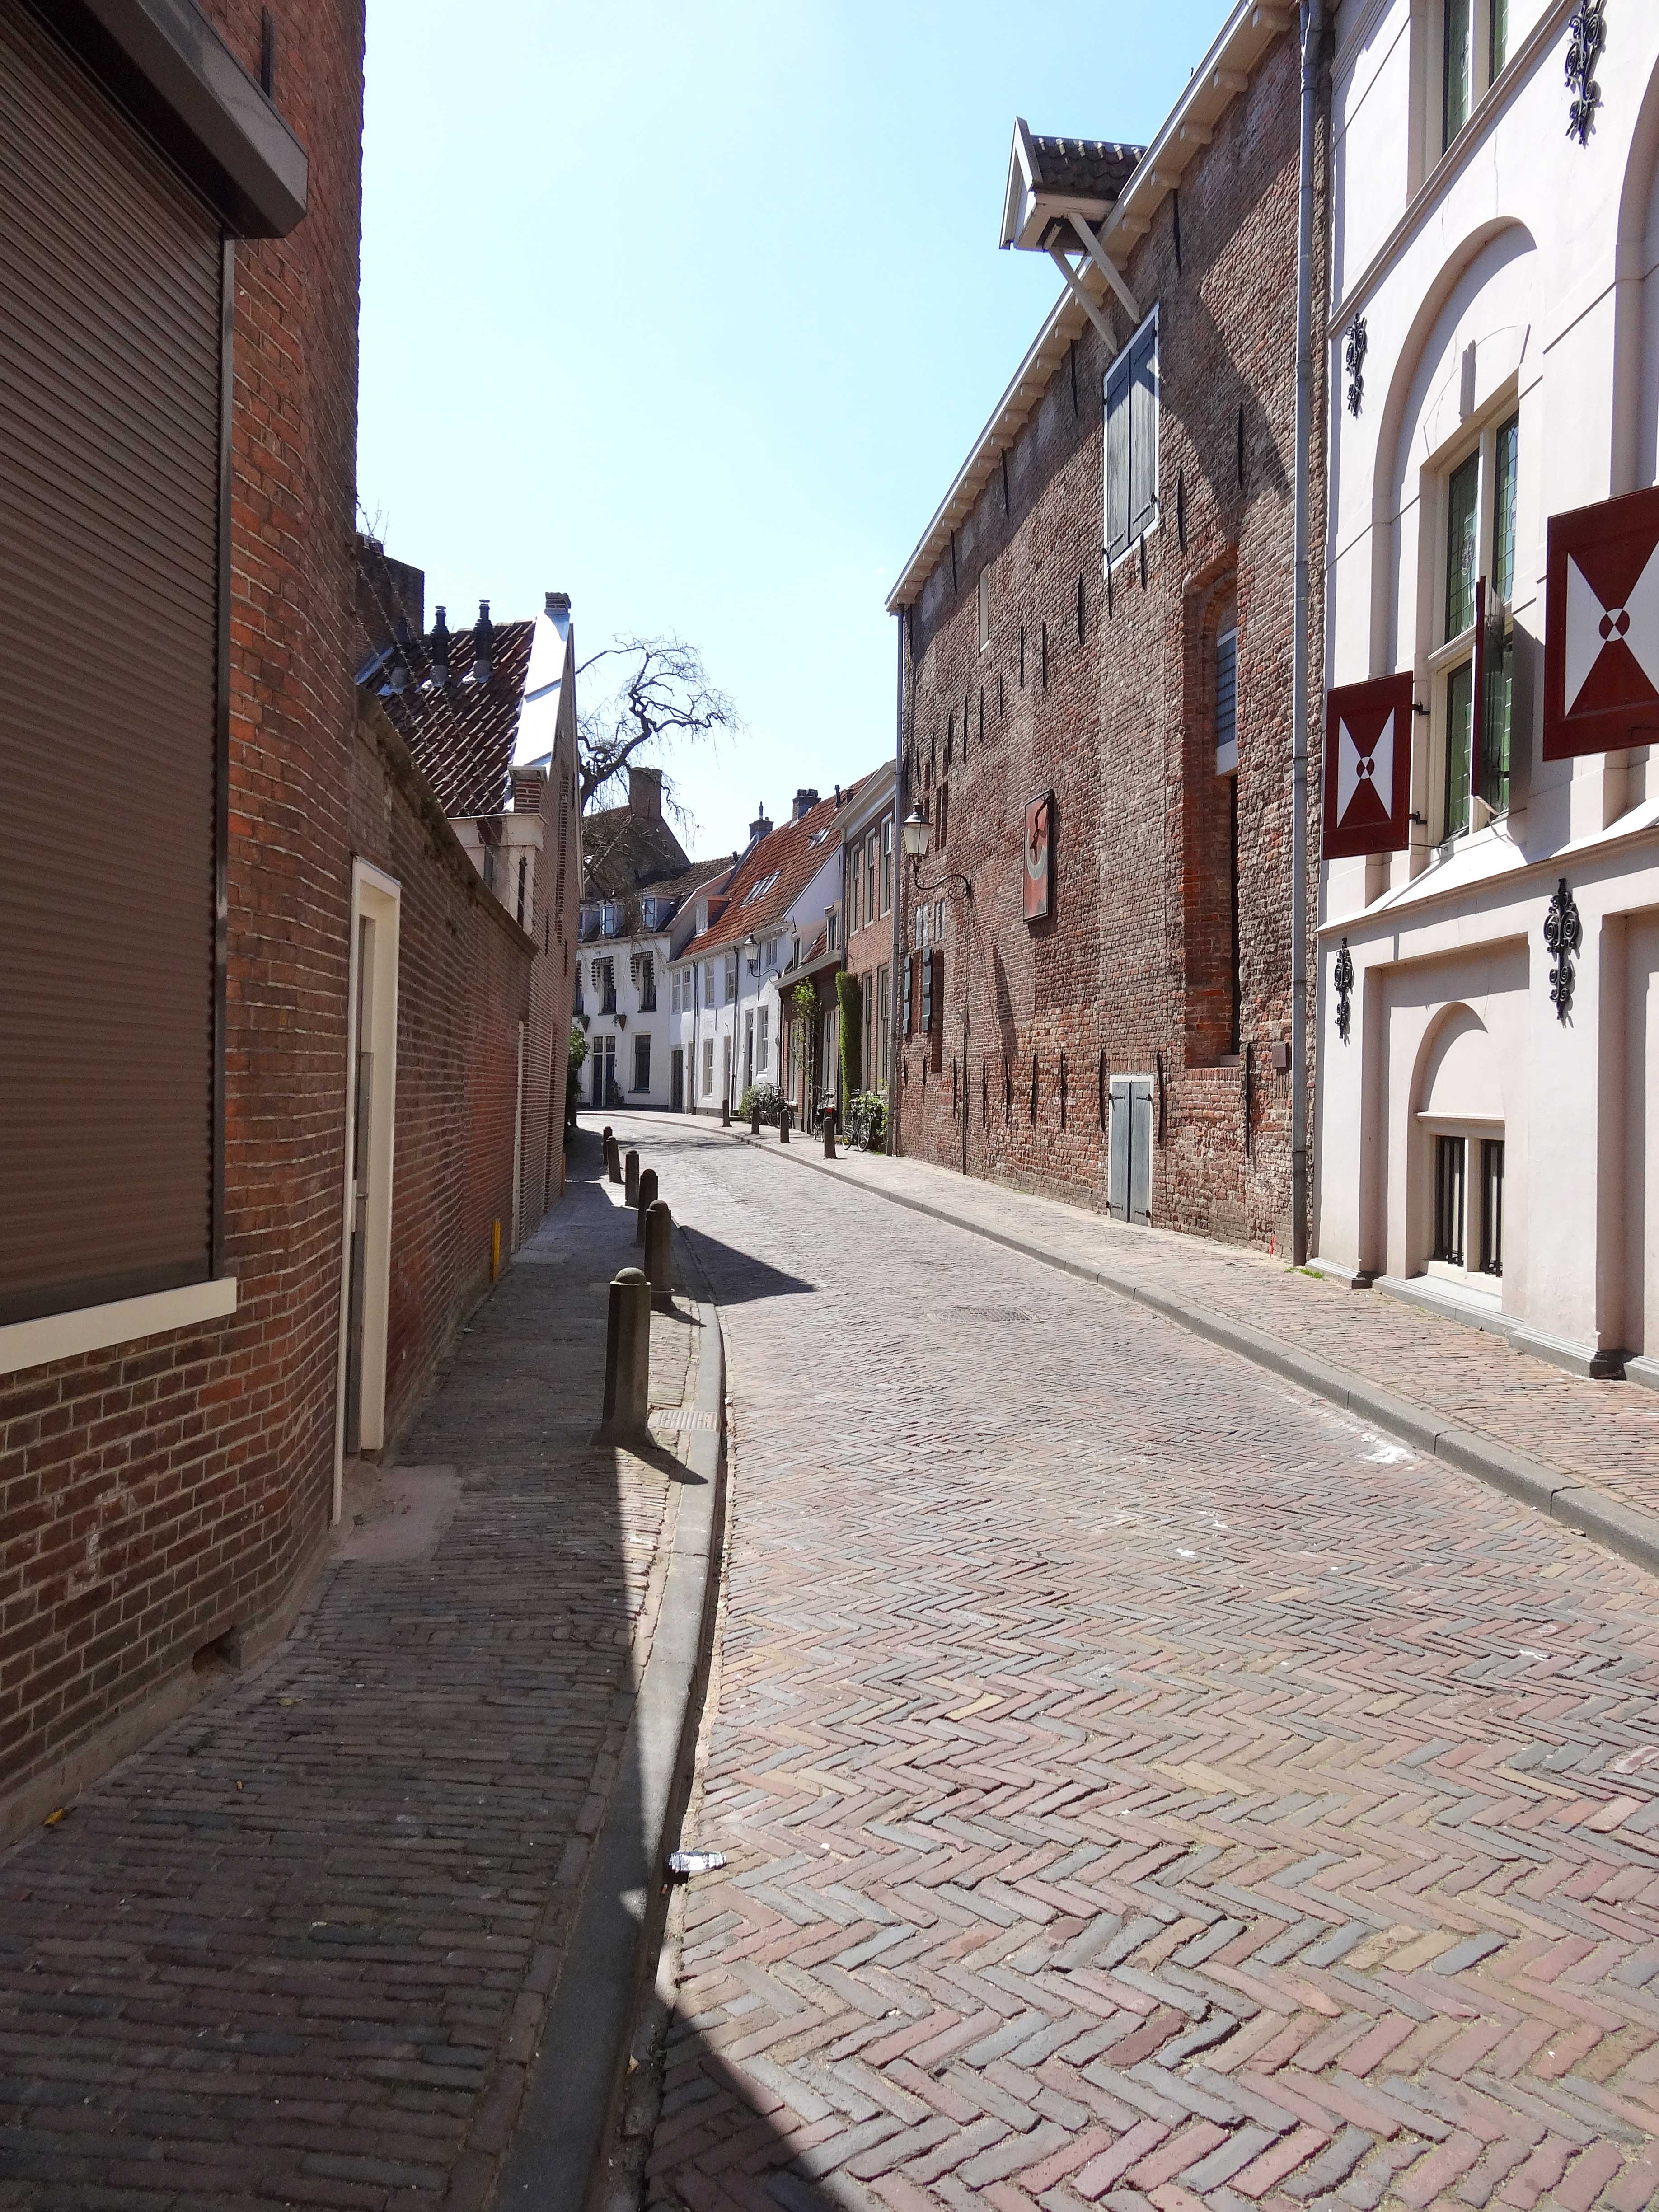
architecture, road, street, house, sidewalk, town, alley, city, wall, pavement, village, facade, historic, brick, lane, waterway, netherlands, infrastructure, cobblestones, neighbourhood, facades, road surface, amersfoort, residential area, human settlement